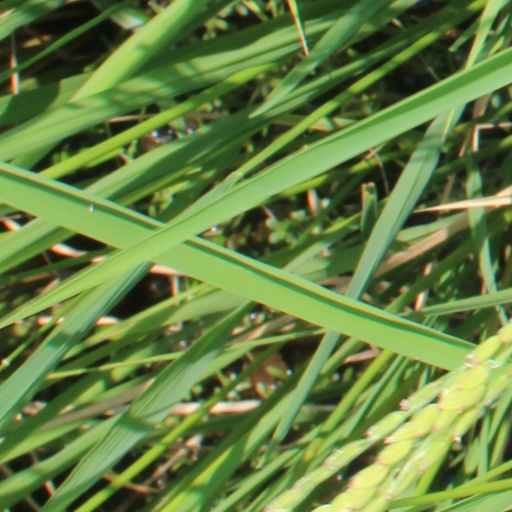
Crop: rice